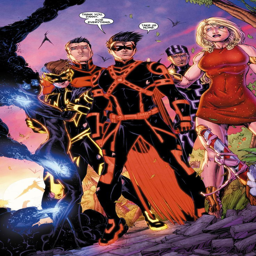
comic book series visit to grab an amazing super hero shirt now on sale !